German occupation of the Baltic states during World War II

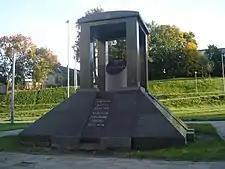
A Holocaust memorial near the site of the HKP slave labor camp in Subačiaus Street, Vilnius

After the German invasion of the Soviet Union, the Baltic states were under military occupation by Nazi Germany from 1941 to 1944. Initially, many Estonians, Latvians, and Lithuanians considered the Germans liberators from the Soviet Union. The Balts hoped for the restoration of independence, but instead the Germans established a provisional government. During the occupation the Germans carried out discrimination, mass deportations and mass killings generating Baltic resistance movements.